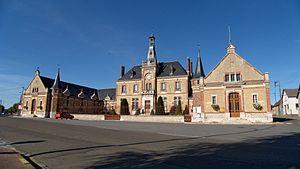
Mairie de Brou, Eure-&amp
Brou est une commune française située dans le département d’Eure-et-Loir en région Centre-Val de Loire.